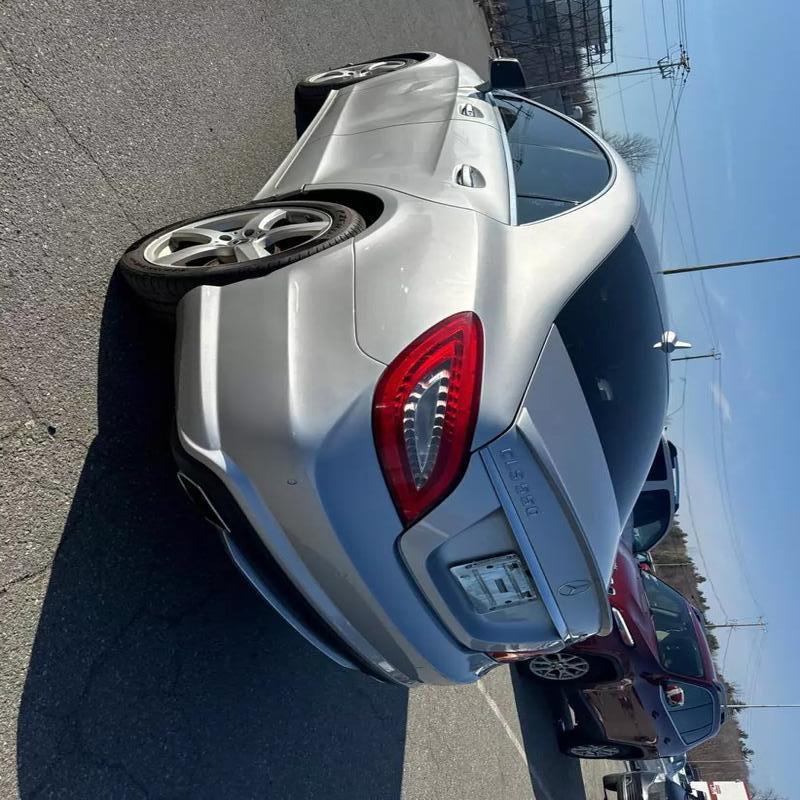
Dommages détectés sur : porte avant gauche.
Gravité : mineur